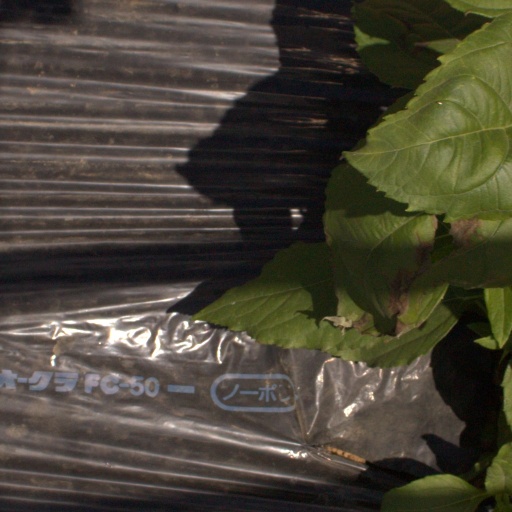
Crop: Jerusalem artichoke